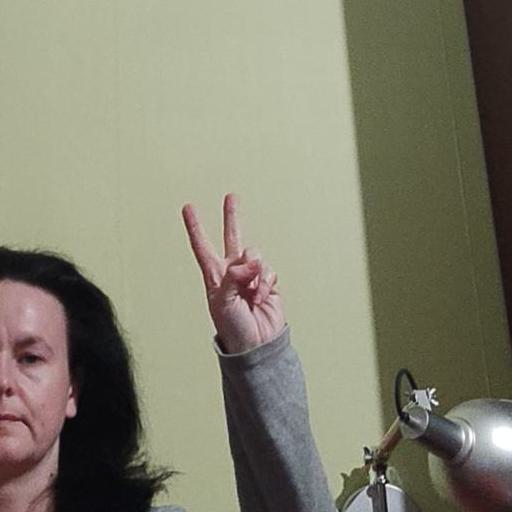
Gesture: peace